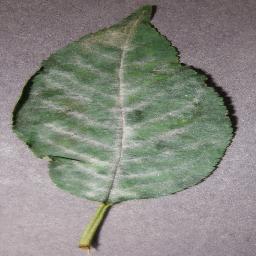
Label: Cherry___Powdery_mildew